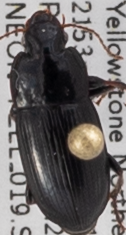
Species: Harpalus opacipennis
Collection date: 2018-07-26
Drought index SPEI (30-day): -1.348
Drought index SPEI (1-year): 1.834
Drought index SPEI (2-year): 1.01